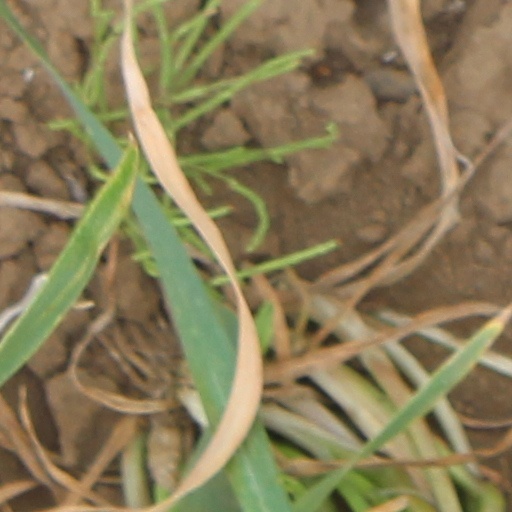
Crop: wheat